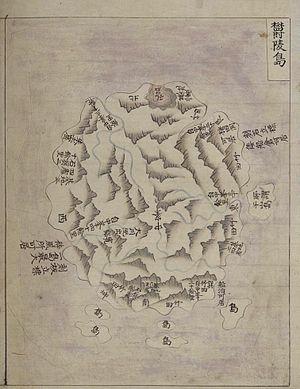
Usan-guk, ou État d'Usan, est un ancien État coréen qui a occupé Ulleungdo（鬱陵島）et les îles adjacentes pendant la période des Trois Royaumes de Corée. Selon le Samguk sagi, il a été conquis par le général du royaume de Silla Kim Isabu en 512. Il aurait utilisé des lions ou des tigres en bois pour intimider les habitants à se rendre.